Williamsport, Pennsylvania

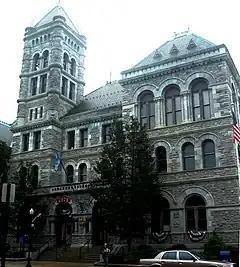
Williamsport City Hall, a former U.S. Post Office

Williamsport is the larger principal city of the Williamsport-Lock Haven, PA Combined Statistical Area, which includes the Williamsport metropolitan area (Lycoming County) and the Lock Haven micropolitan area (Clinton County) and had a combined population of 157,958 at the 2000 census.